Carla Thomas (basketball)

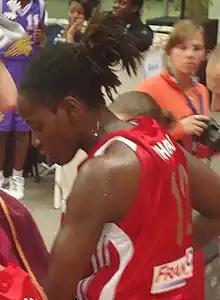
Thomas in 2010

Carla Thomas (born October 31, 1985) is an American basketball player for the Chicago Sky of the WNBA. She played a total of 17 games for the Sky in the 2007 season, averaging 2.5 points per game.